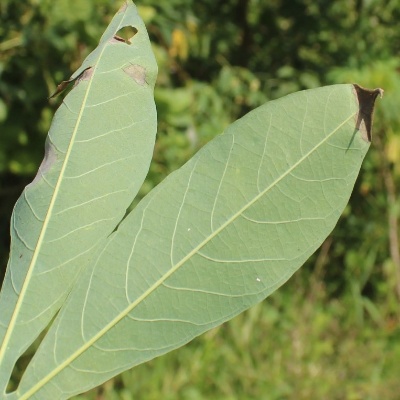
Crop: Cassava
Condition: bacterial blight